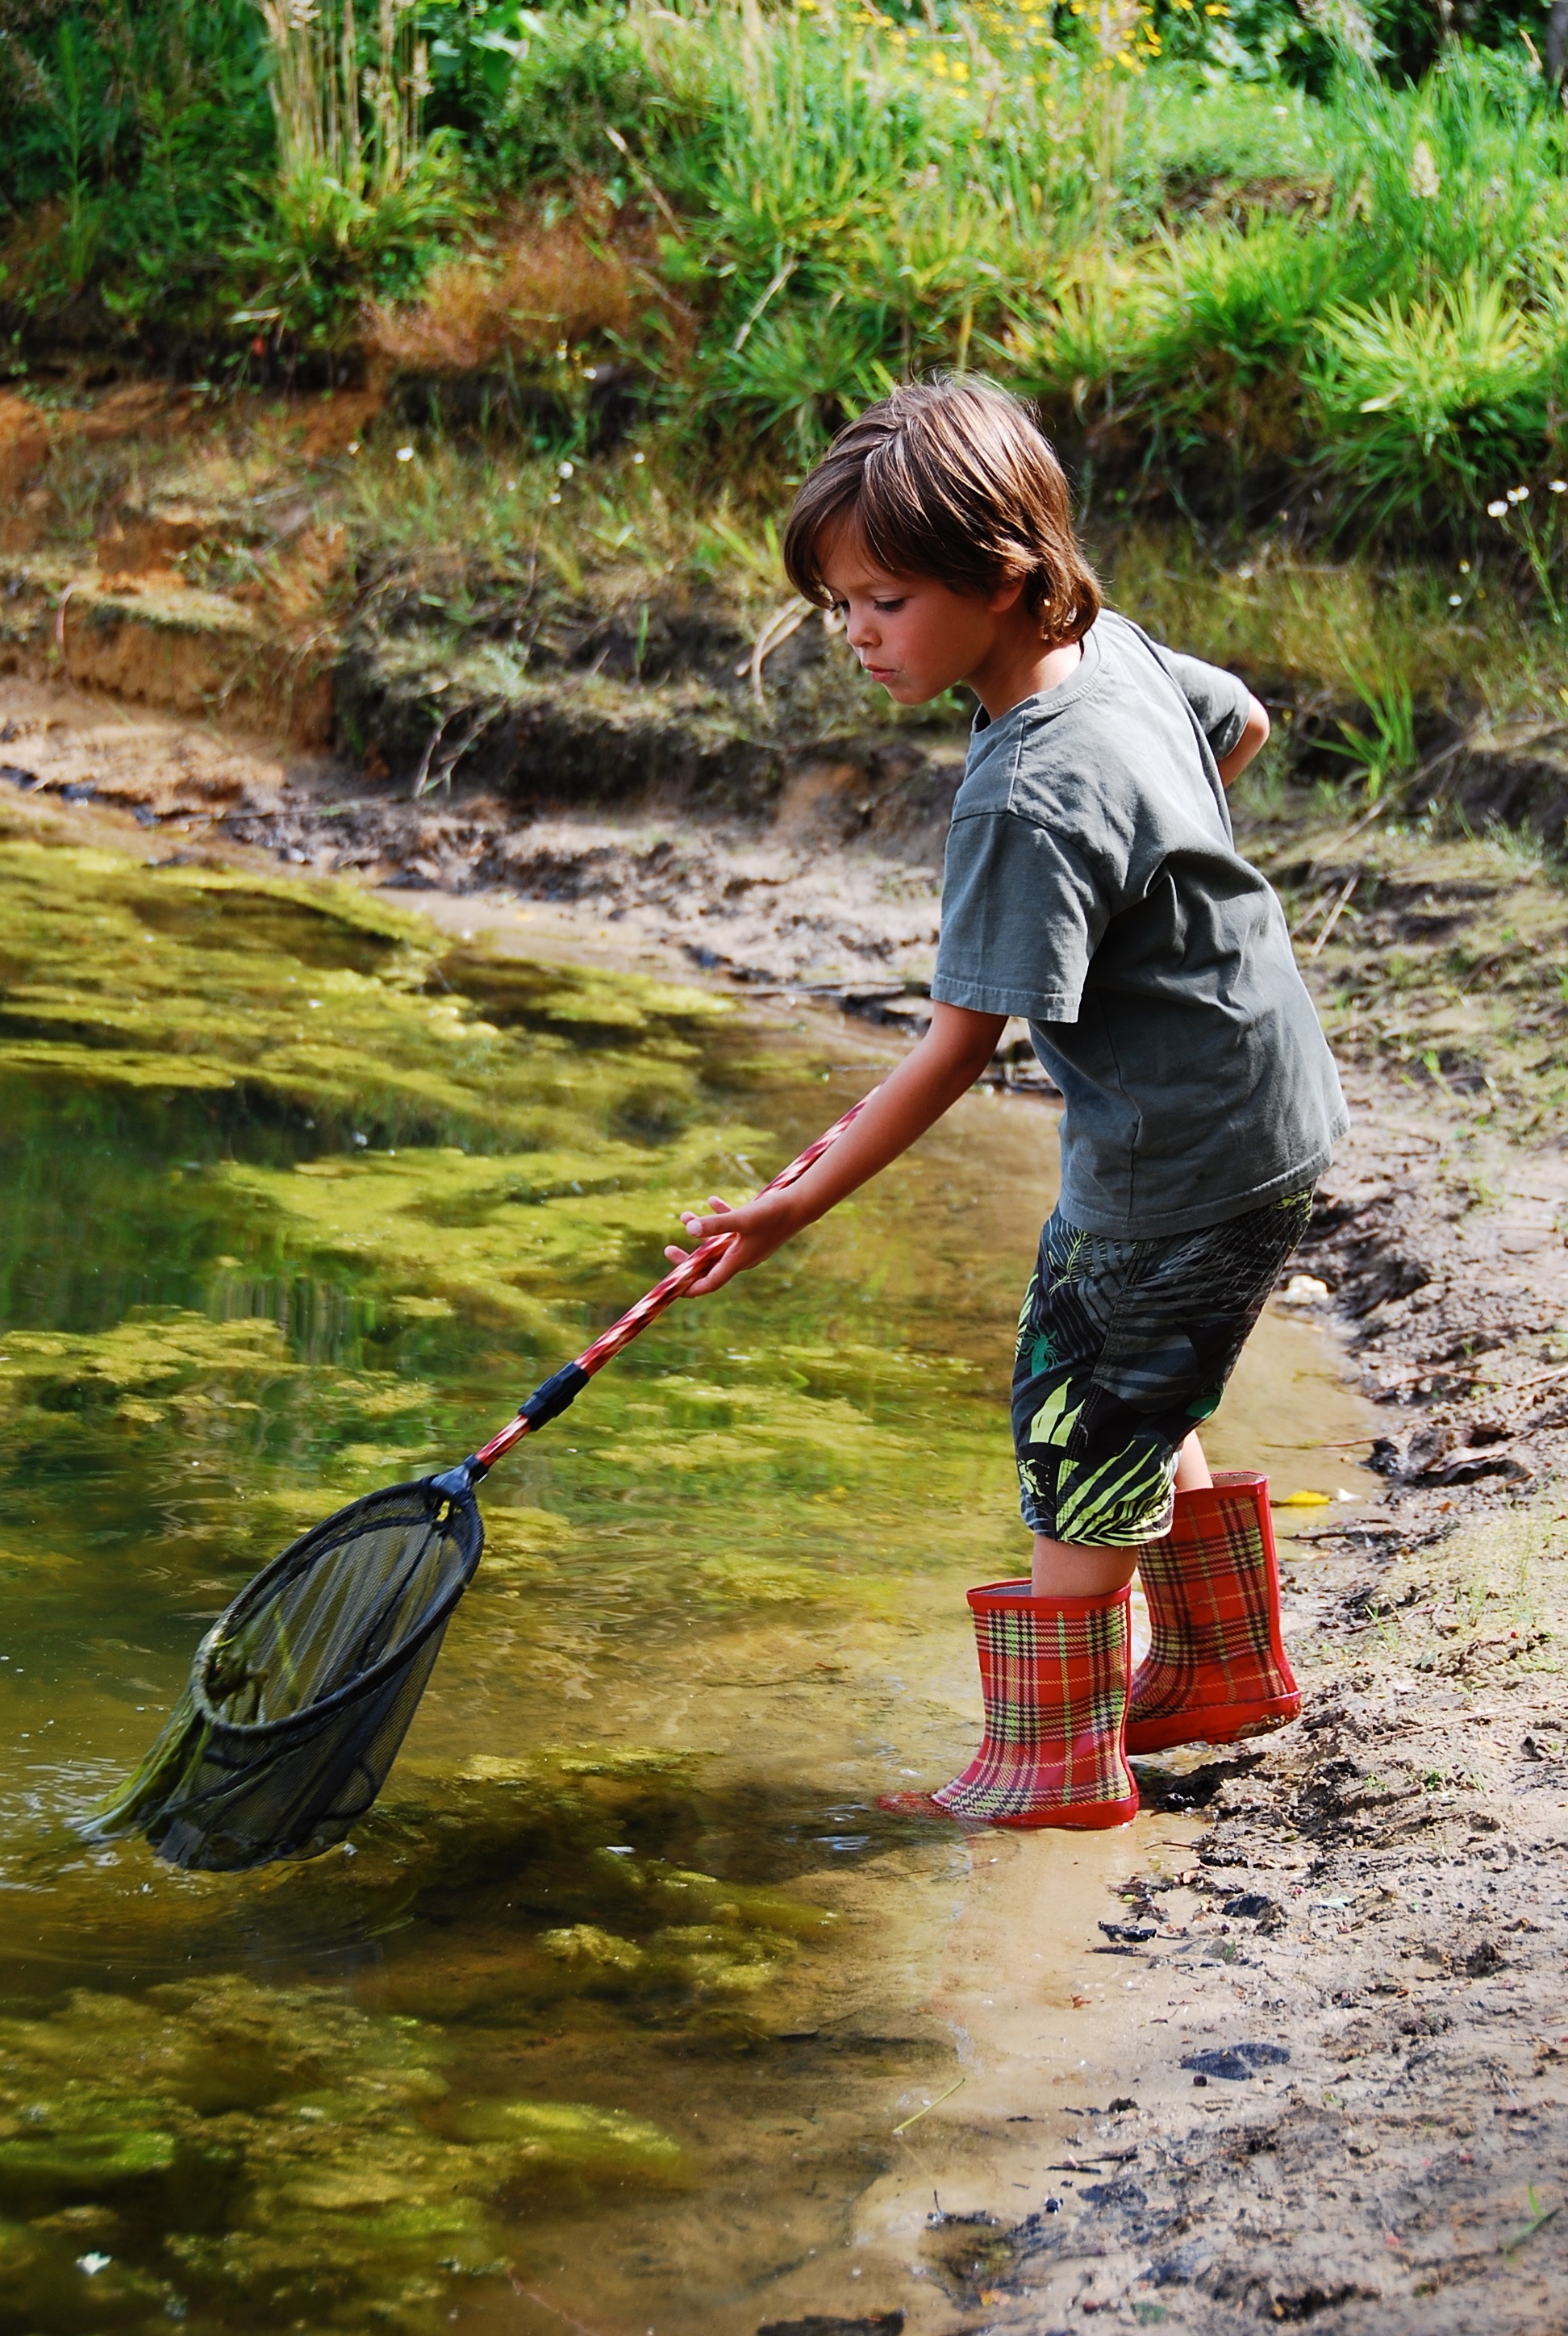
landscape, water, nature, grass, people, boat, play, boy, cute, river, summer, young, green, paddle, vehicle, youth, child, fish, childhood, fishnet, fun, boating, boots, landing net, enjoyable